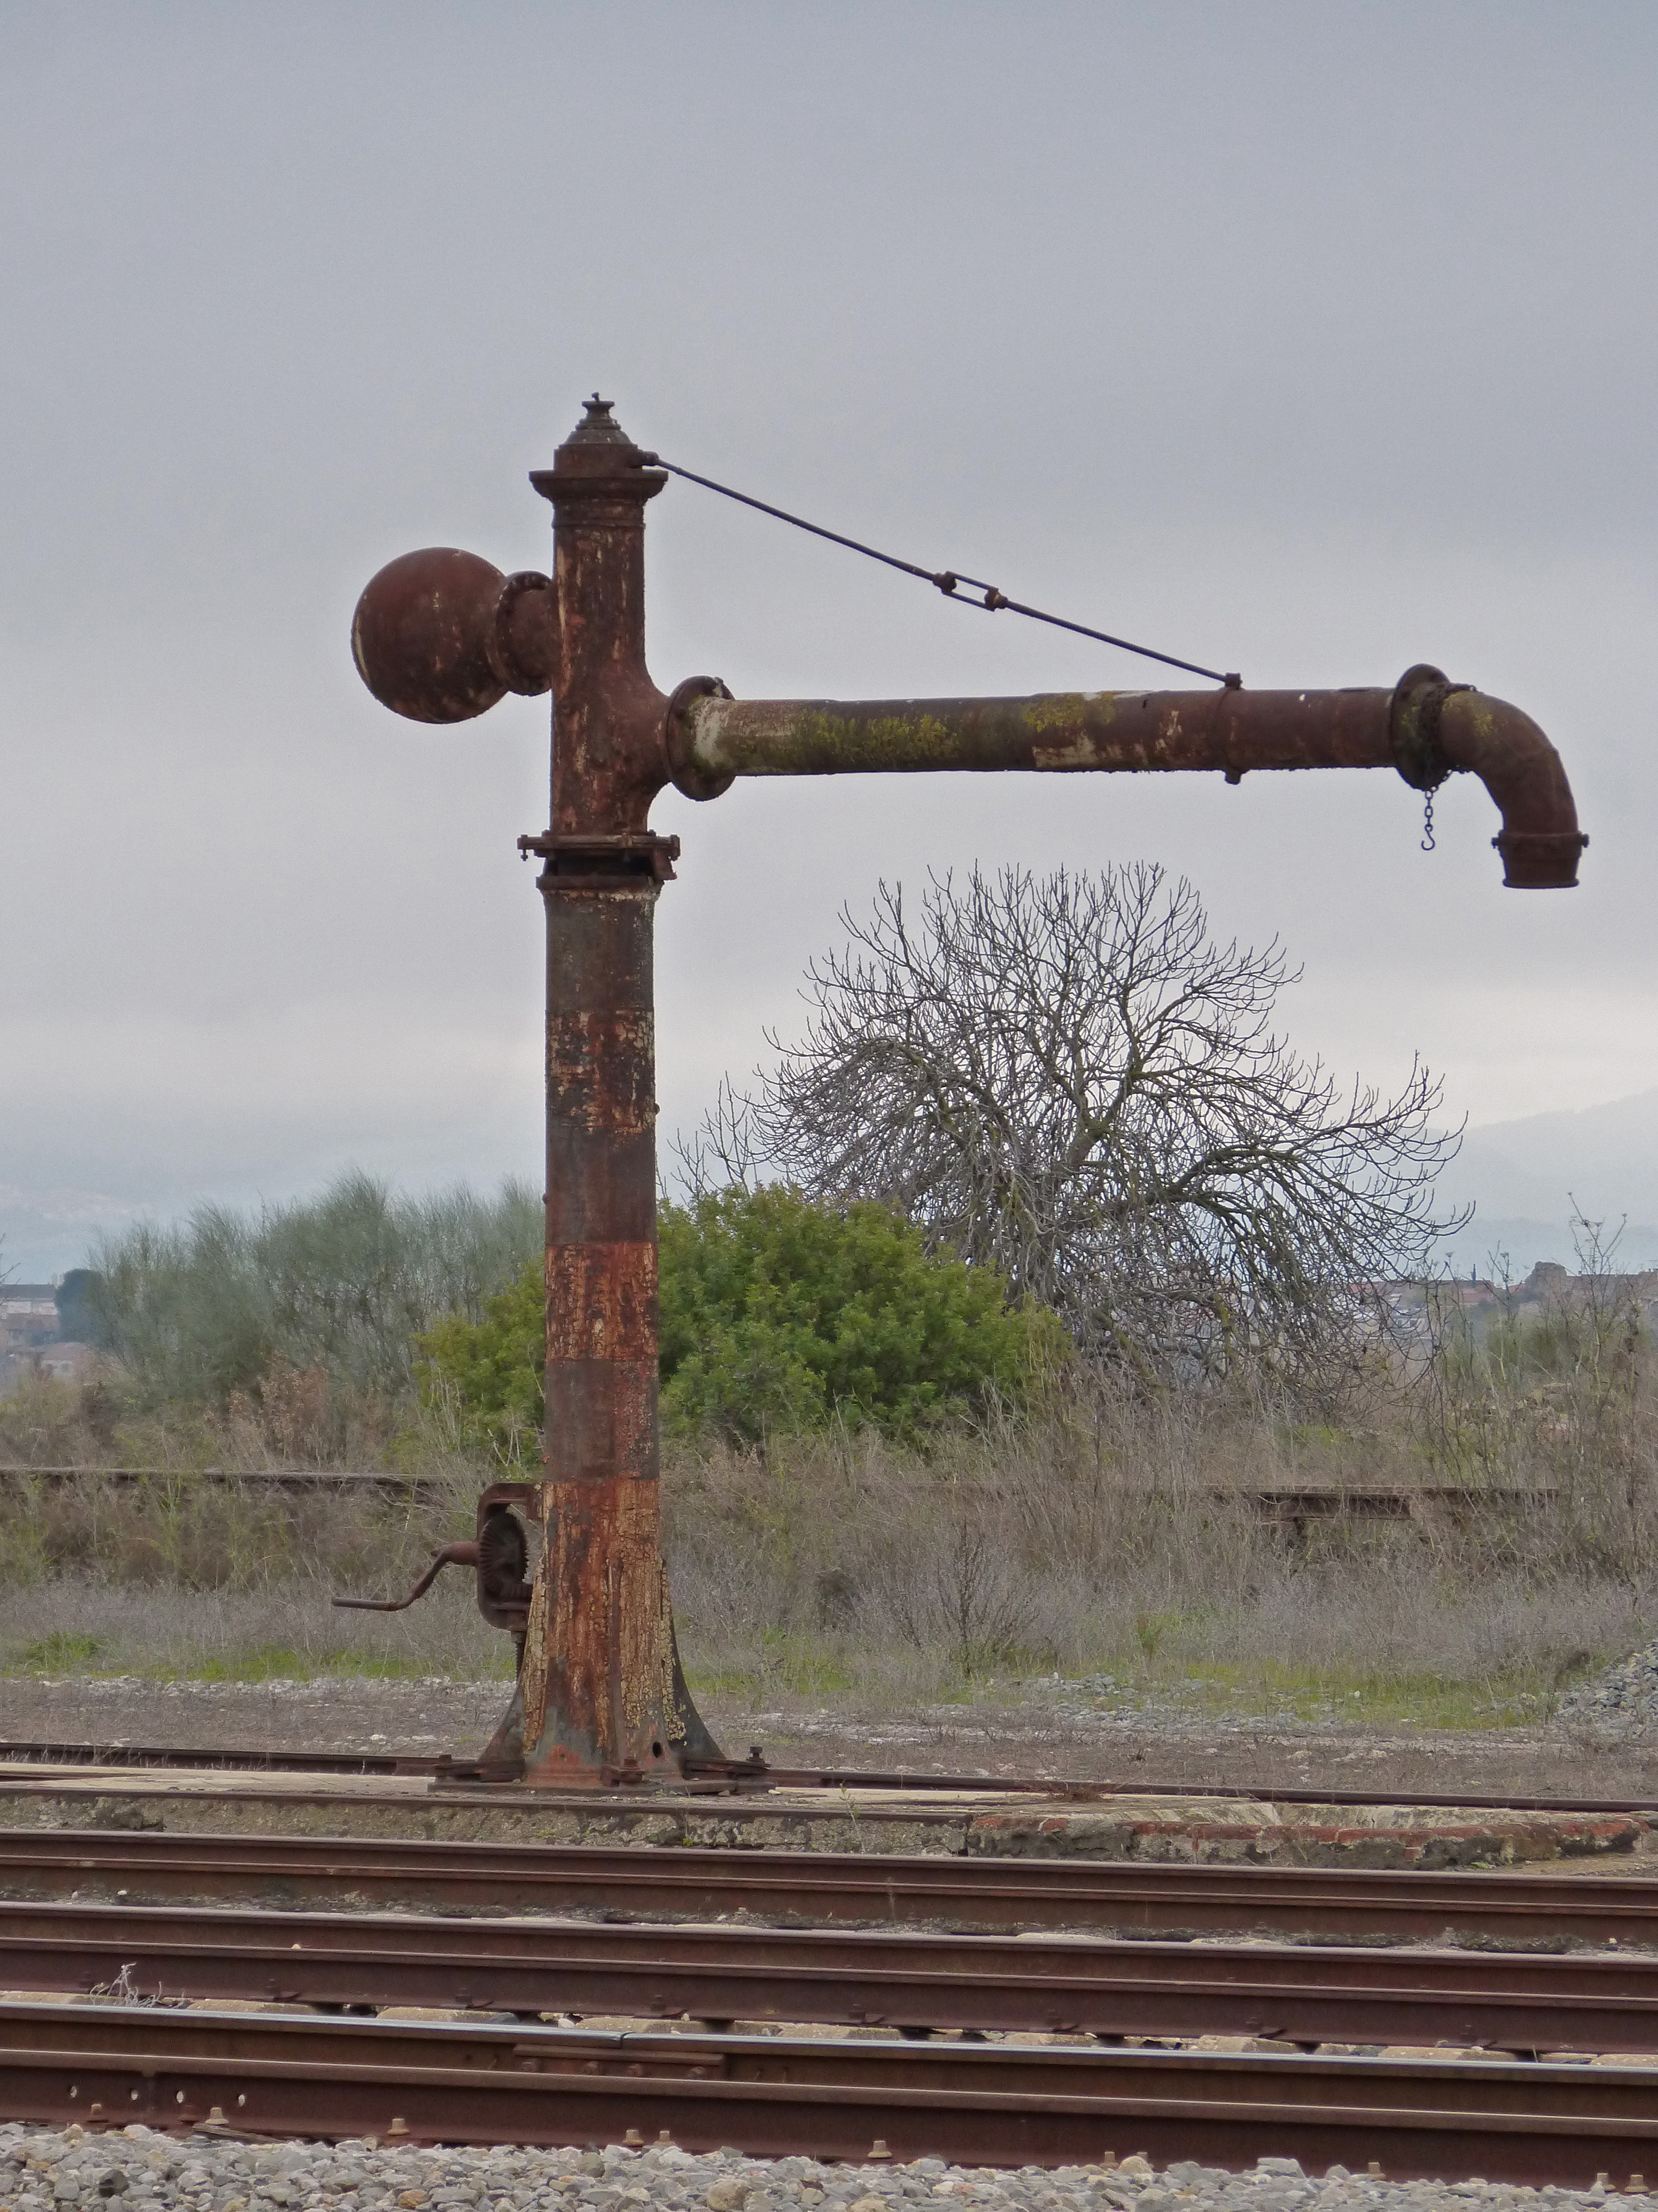
tree, water, wood, track, railway, steam, old, transport, vehicle, abandoned, sculpture, rusty, aguada, railway equipment